Jurassic Park: Survival

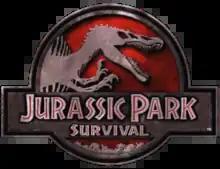
"Jurassic Park: Survival" logo

Jurassic Park: Survival is a canceled action-adventure video game that was in development by Savage Entertainment and was to be published by Konami. Based upon the "Jurassic Park" franchise, the game was to be released on the PlayStation 2 and Xbox in November 2001. It was also planned for Microsoft Windows and GameCube.